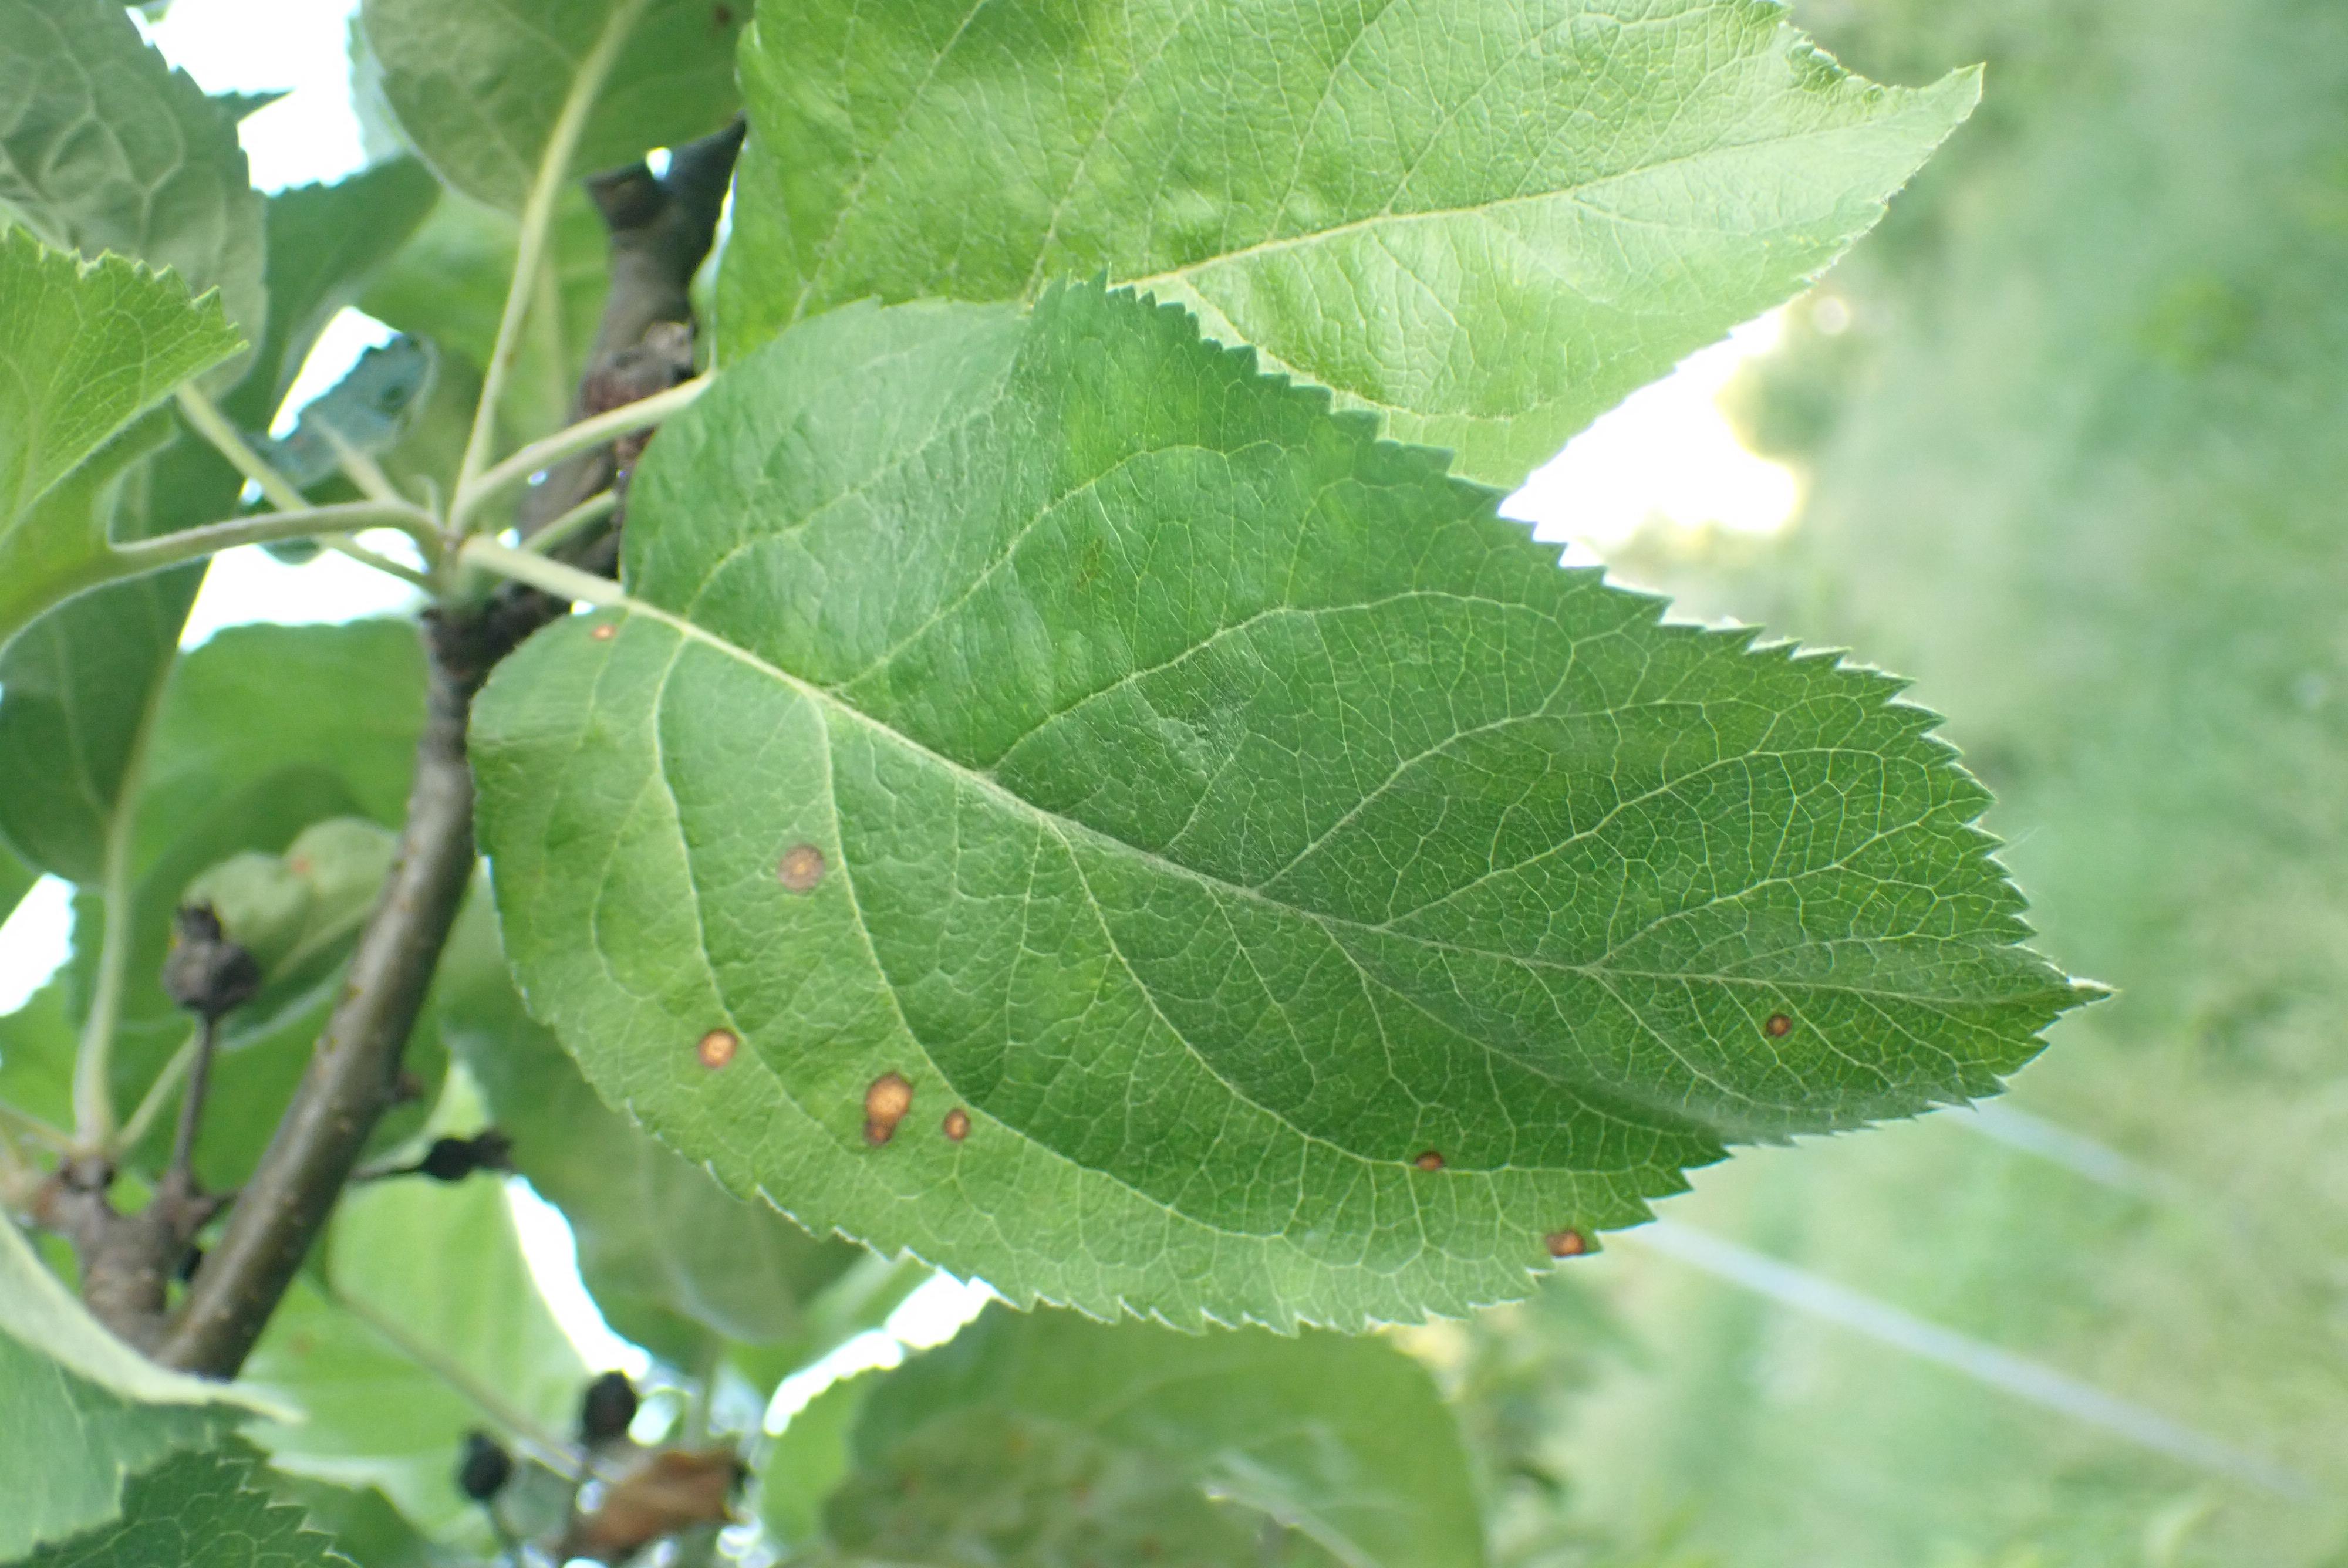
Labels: frog_eye_leaf_spot